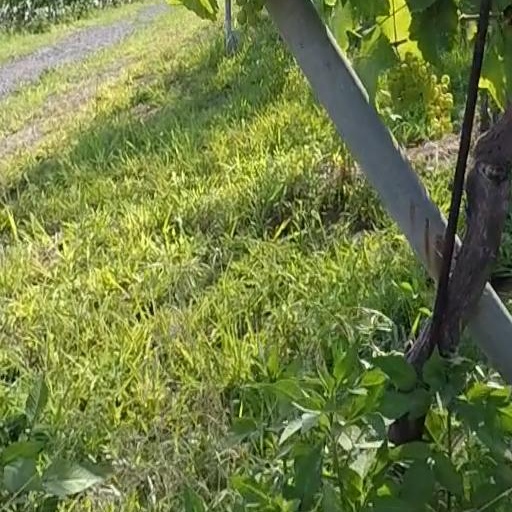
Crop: grape